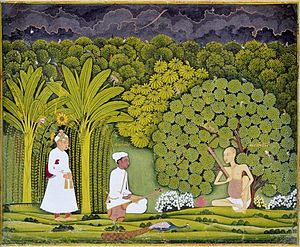
Maleriets historie / Maleriet i Østen / Sydasiatisk maleri
Maleriets historie går tilbage til værker af forhistoriske mennesker og spænder næsten uden afbrydelse over alle kulturer fra antikken. Over kontinenter og årtusinder er maleriets historie en vedvarende strøm af kreativitet, der fortsætter ind i det 21.århundrede. Indtil begyndelsen af 1900-tallet var det overvejende repræsentative, religiøse og klassiske motiver, senere med mere vægt på abstrakte og konceptuelle ideer.